Tunisha Sharma

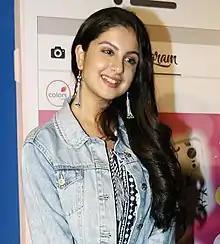
Sharma in 2018

Tunisha Sharma (4 January 2002 – 24 December 2022) was an Indian television and film actress. She made her acting debut with "Bharat Ka Veer Putra – Maharana Pratap" as Chand Kawar in 2015. Sharma is best known for having played Rajkumari Ahankara in "Chakravartin Ashoka Samrat", Zara/Babli in "Ishq Subhan Allah" and Aadhya Verma in "Internet Wala Love".